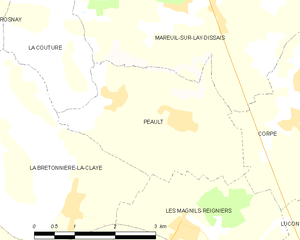
Carte des communes françaises Péault